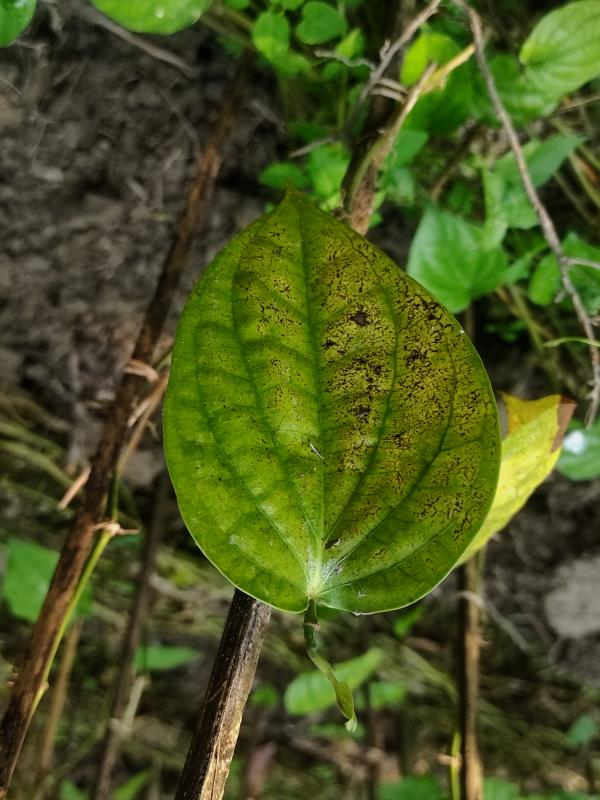
Label: Fungal_Brown_Spot_Disease